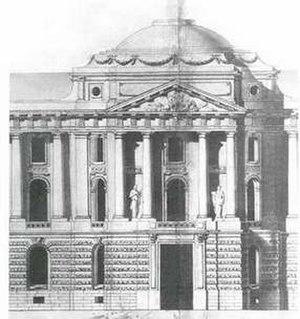
Jean-Baptiste-Michel Vallin de La Mothe est un architecte français qui œuvra surtout en Russie à Saint-Pétersbourg. Il est souvent associé à Antonio Rinaldi qui travailla à la même époque à Saint-Pétersbourg et fut son rival. Ainsi ils furent choisis pour les plans du Gostiny Dvor et du palais Tchernychev, mais c'est Vallin de La Mothe qui remporta les chantiers. Rinaldi acheva l'église Sainte-Catherine commencée par Vallin de La Mothe.